Marko Boshnakov

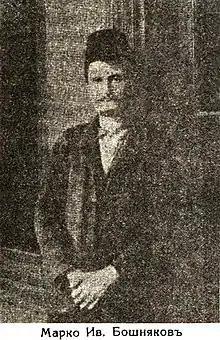
Portrait of Marko Boshnakov

Marko Boshnakov (1878 – 1908) was a Bulgarian anarchist, participant in the Macedonian revolutionary movement and a member of the Gemidziite.